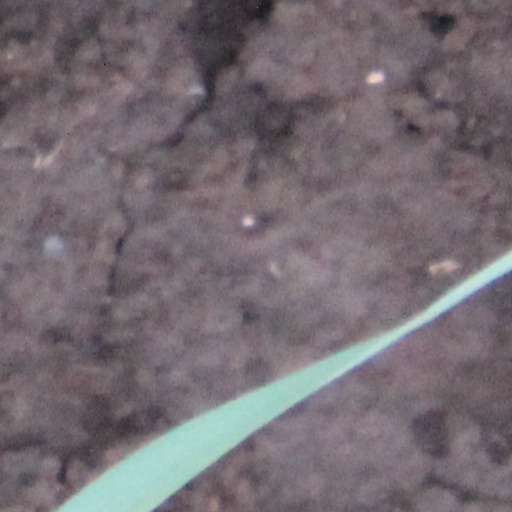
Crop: wheat